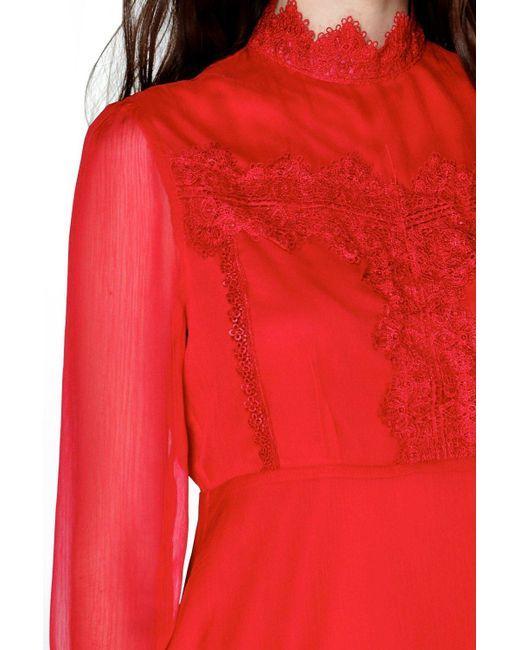
rotes Kleid mit langen Ärmeln und aufwändiger Fadenarbeit